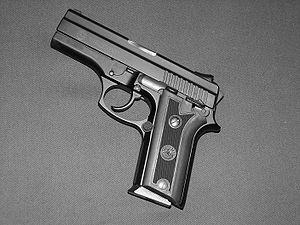
La série des Taurus PT-900 comprend des pistolets semi-automatiques à carcasse moyenne dérivés du Taurus PT-92. Elle a été lancée par Forjas Taurus de Porto Alegre avec le modèle 908. Il n'en diffère que par encombrement et sa culasse non échancrée.